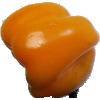
Label: yellow_pepper